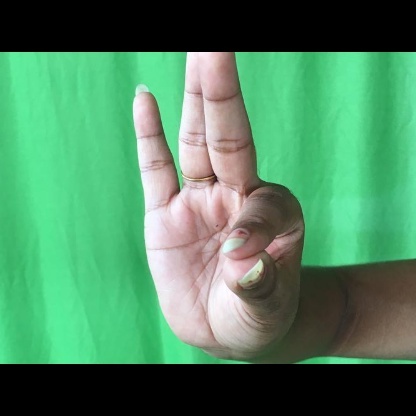
Mudra: Hamsasyam